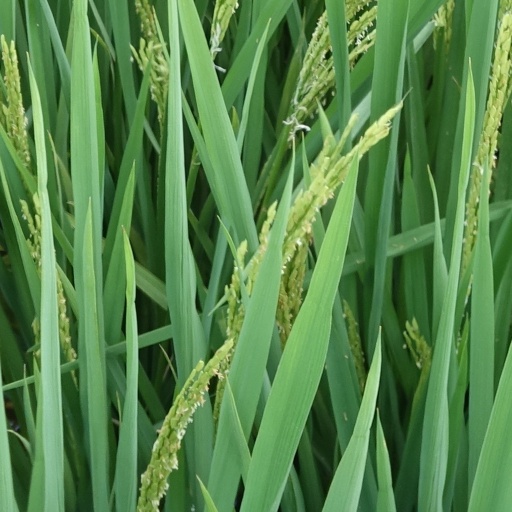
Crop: rice